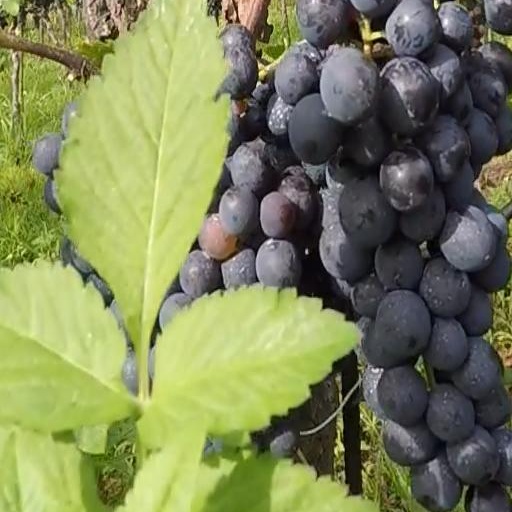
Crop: grape